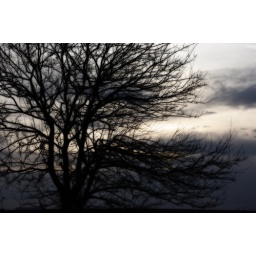
saw this tree alone in an open field near my parents house...